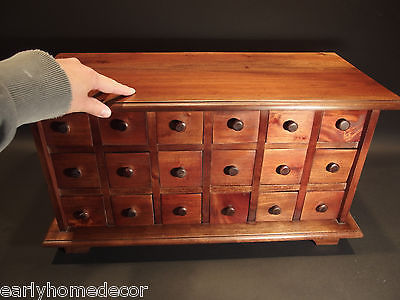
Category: cabinet